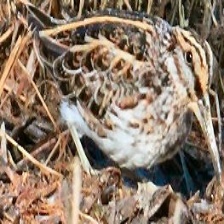
Species: JACK SNIPE
Scientific name: LYMNOCRYPTES MINIMUS